1965 in the Vietnam War

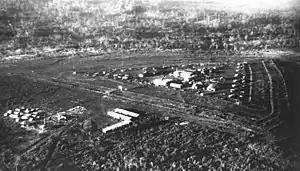
Plei Me Special Forces camp in 1965

Sixty-one percent of Americans responded "no" to the following question by the Gallup Poll, "Do you think the U.S. made a mistake sending troops to fight in Vietnam?"